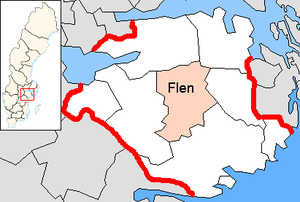
Flens kommun
Flen kommune er en kommune der ligger i landskabet Södermanland i Södermanlands län i Sverige. Hovedbyen er Flen.